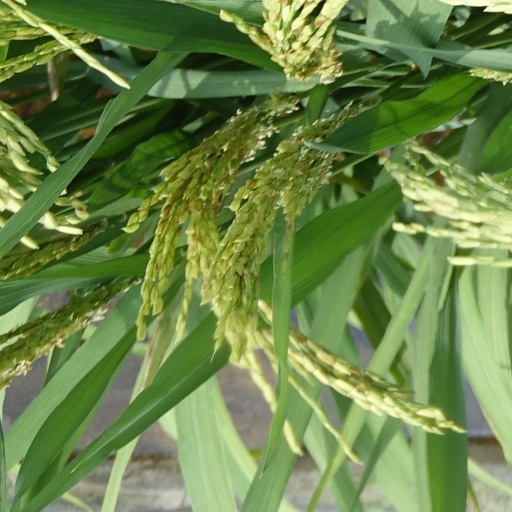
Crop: rice